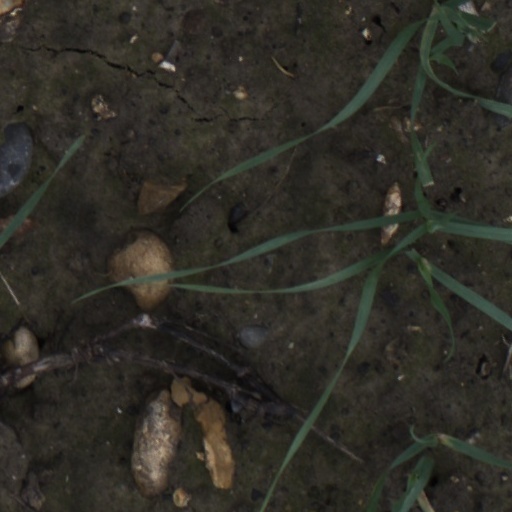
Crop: wheat